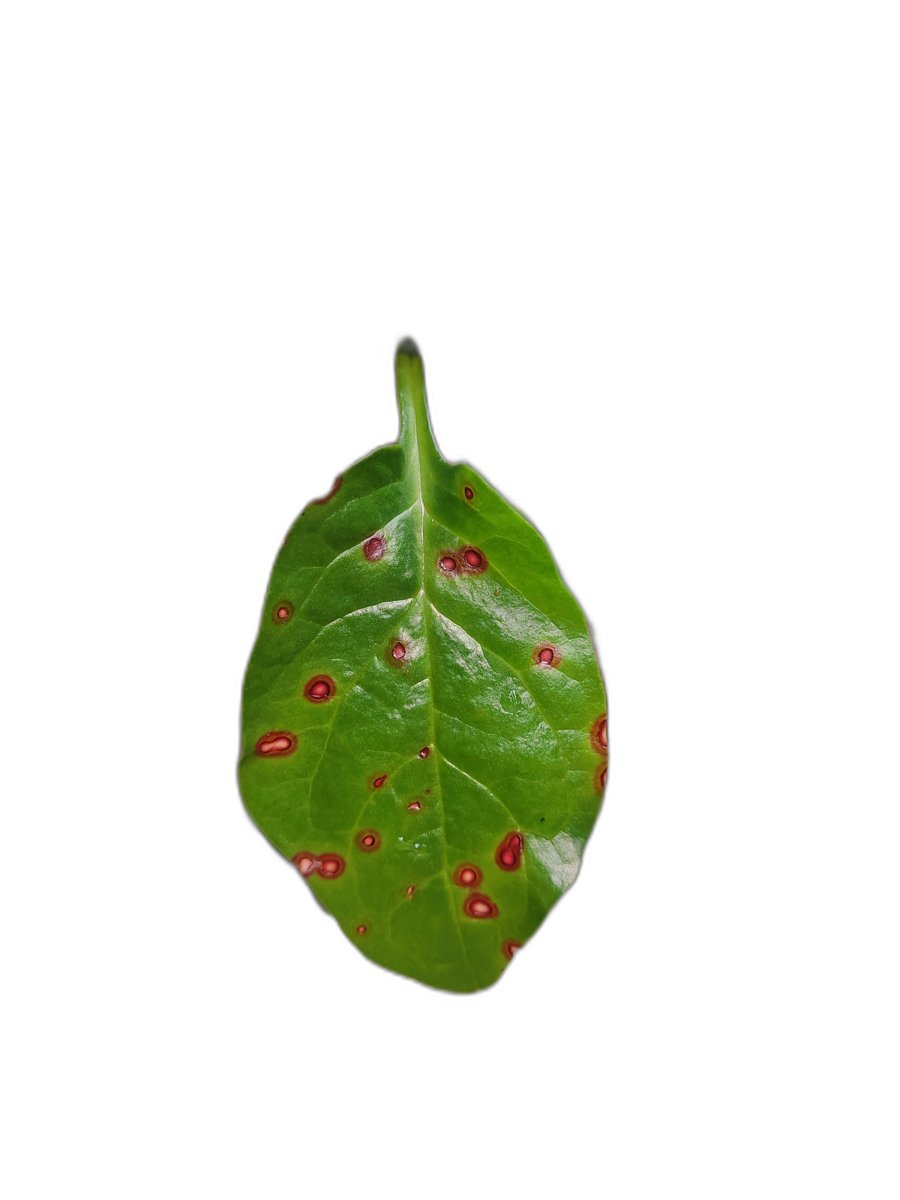
Label: Bacterial-Spot